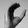
ASL letter: C